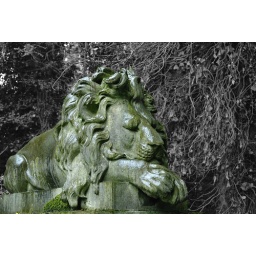
Green and grey, stone lion on the tomb of George Wombell in Highgate Cemetary (West)